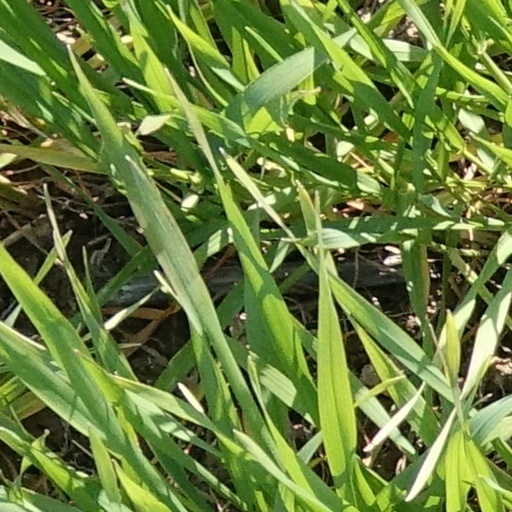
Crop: wheat